Custer of the West

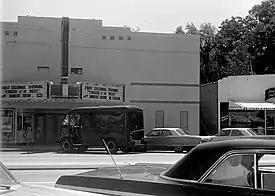
A South Carolina theater showing the film in 1968.

The film met with a largely negative reaction from critics. At Rotten Tomatoes, the film received only a 25% "rotten" rating. It holds average rating of 4.1/10. Many were unimpressed by the attempt to shoehorn two different viewpoints into the same film – the mistreatment of the native Americans by American troops, and the portrayal of Custer as an American hero who was not to blame for the disaster. The general inaccuracies of the film were also questioned, particularly the portrayal of the Battle of the Little Bighorn. The film returned theatrical rentals of only $400,000 in the United States and Canada.